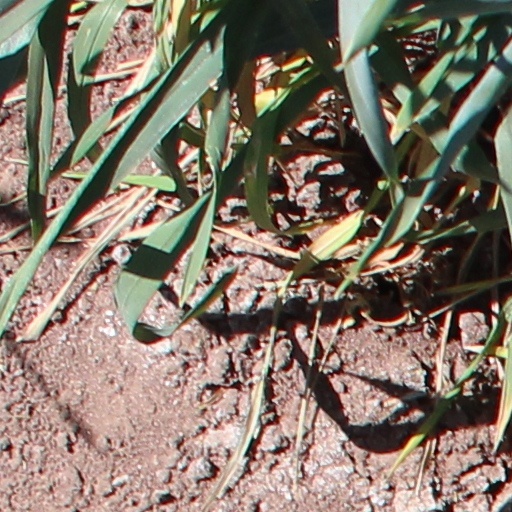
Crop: wheat